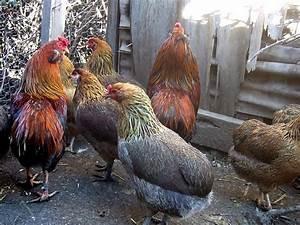
chicken